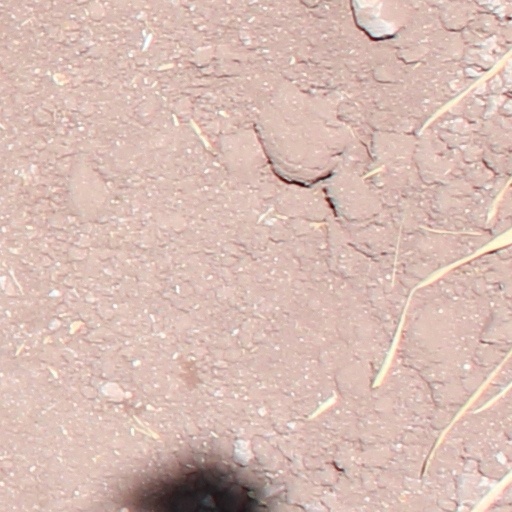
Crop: wheat